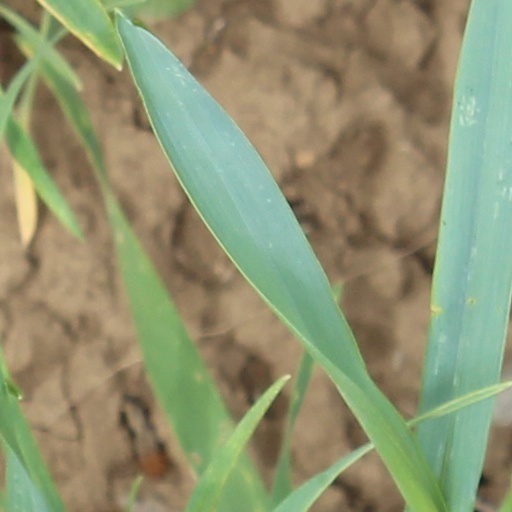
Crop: wheat